Asim Saleem Bajwa

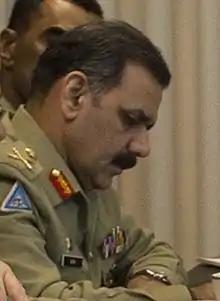
Lieutenant General Asim in 2014

Asim Saleem Bajwa (Urdu, Punjabi: ) is a retired Pakistani three-star general who served as the chairman of China-Pakistan Economic Corridor Authority from November 2019 to August 2021 and the special assistant to then Prime Minister Imran Khan on the Ministry of Information and Broadcasting from 28 April 2020 to 12 October 2020. On 11 December 2016, Bajwa was appointed as Inspector General Arms at GHQ, where he served until his appointment to the position of Commander Southern Command and XII Corps in September 2017. Previously, he also served as Director General of the ISPR from 2012 to 2016.